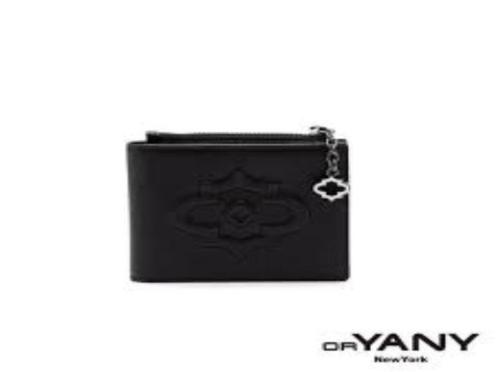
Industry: Clothes